Craig Bellamy

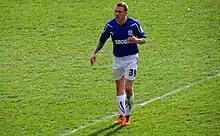
A footballer wearing a blue shirt and white shorts

Bellamy's influence on the Cardiff team proved pivotal in the push for promotion, which included a 2–2 draw with league leaders Queens Park Rangers in April in which he scored the second goal. Cardiff had led the game twice before Adel Taarabt's brace held them to a draw. Cardiff were challenging Norwich City for the second automatic promotion place in the final stages of the season when Norwich were due to meet Derby County. Before the match, Bellamy telephoned his former Blackburn and international teammate Robbie Savage who played for Derby, and offered the players £30,000 if they won the match. Norwich, however, won 3–2 following a late-injury-time goal. A defeat to Middlesbrough the following week confirmed a playoff place for Cardiff and Bellamy scored his last goal of the season with a volley in the 90th minute to draw away at Turf Moor against Burnley. In the play-offs, he suffered a hamstring injury in the opening 20 minutes of the first leg away to Reading, forcing him out of the game. Cardiff drew the match but were defeated 3–0 in the second leg with Bellamy absent.